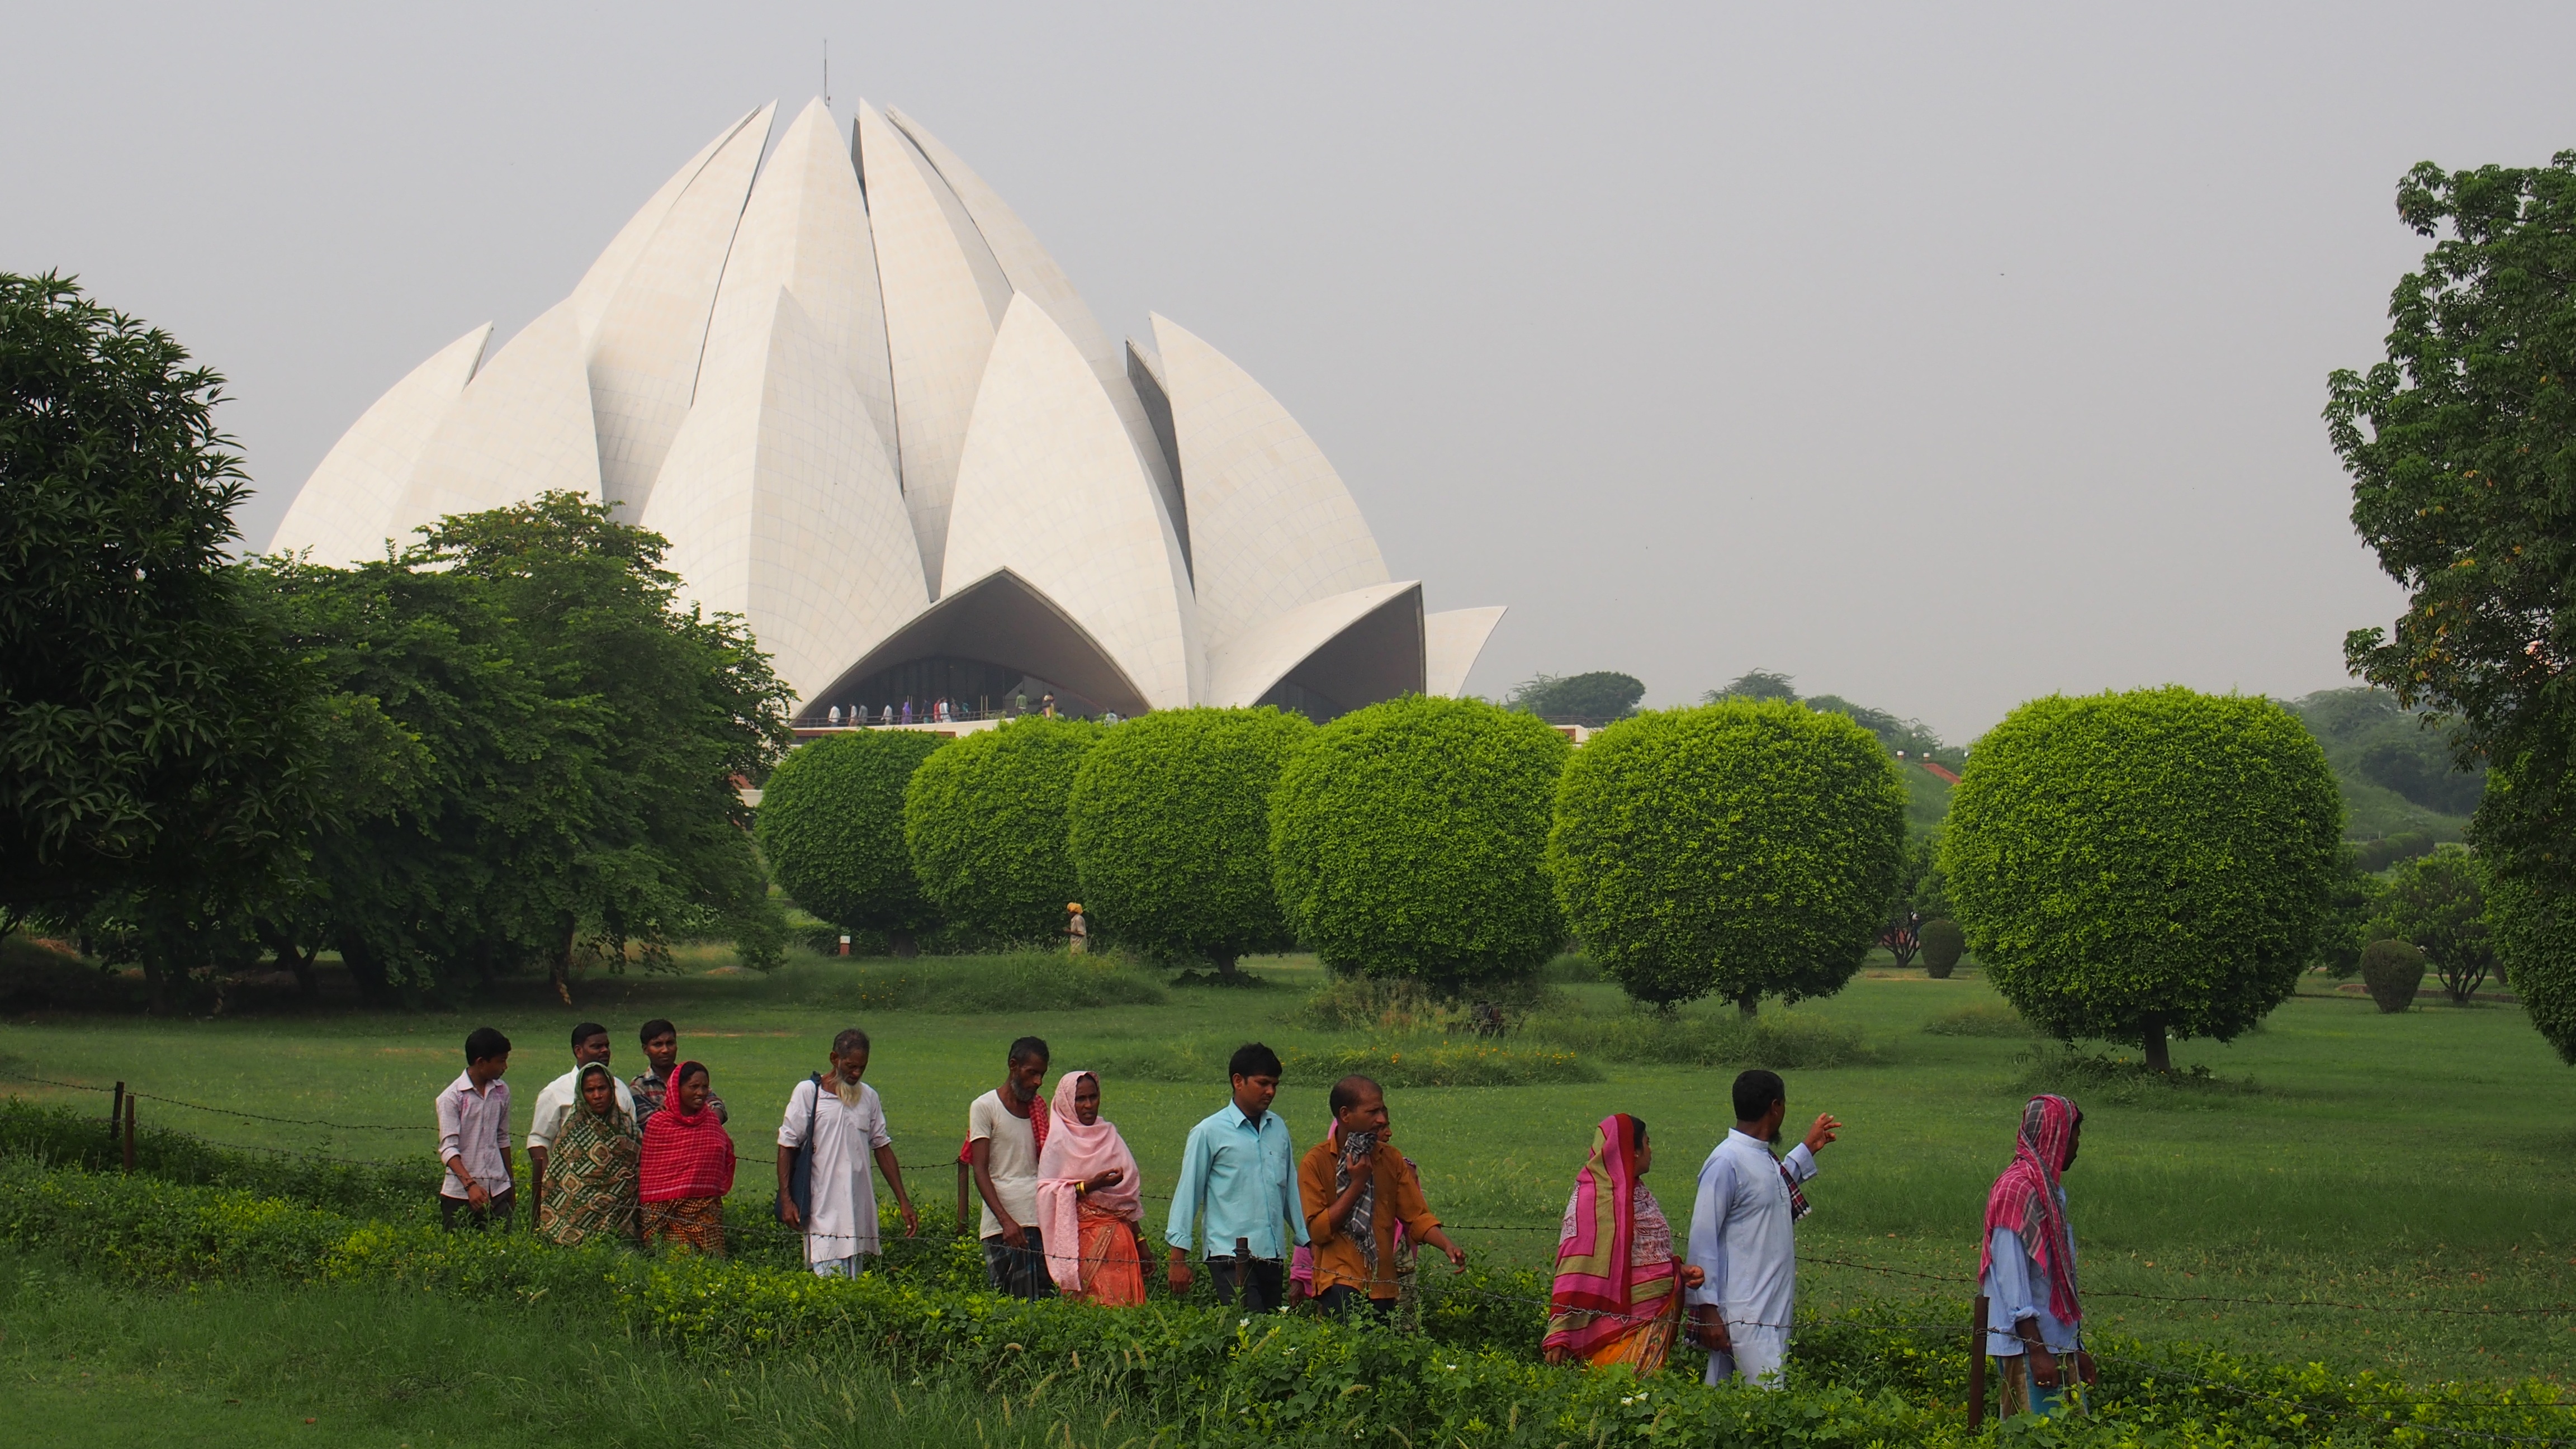
architecture, flower, monument, religion, church, tourism, temple, lotus, india, delhi, bahai